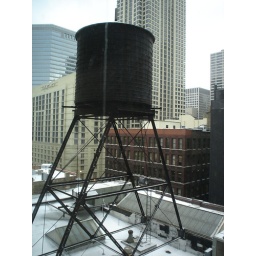
Winter in chicago - snow buildings and skyline architecture water tower